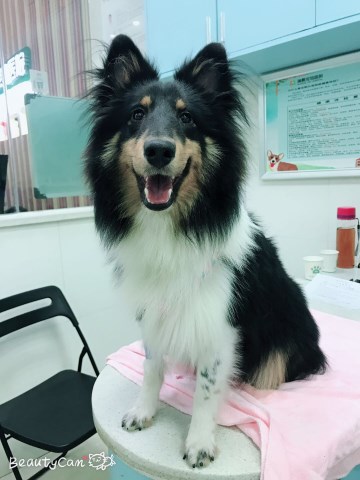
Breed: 274-n000110-Shetland_sheepdog